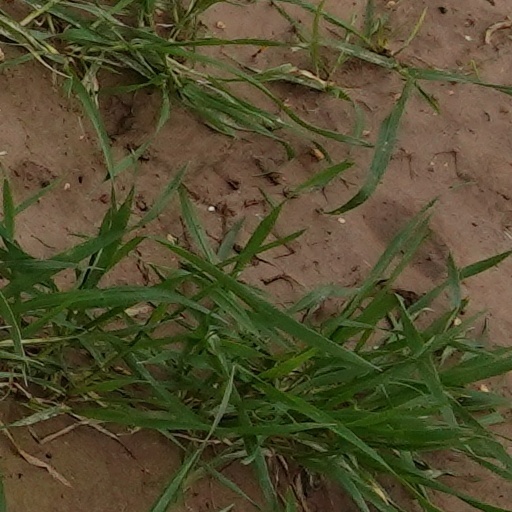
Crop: wheat